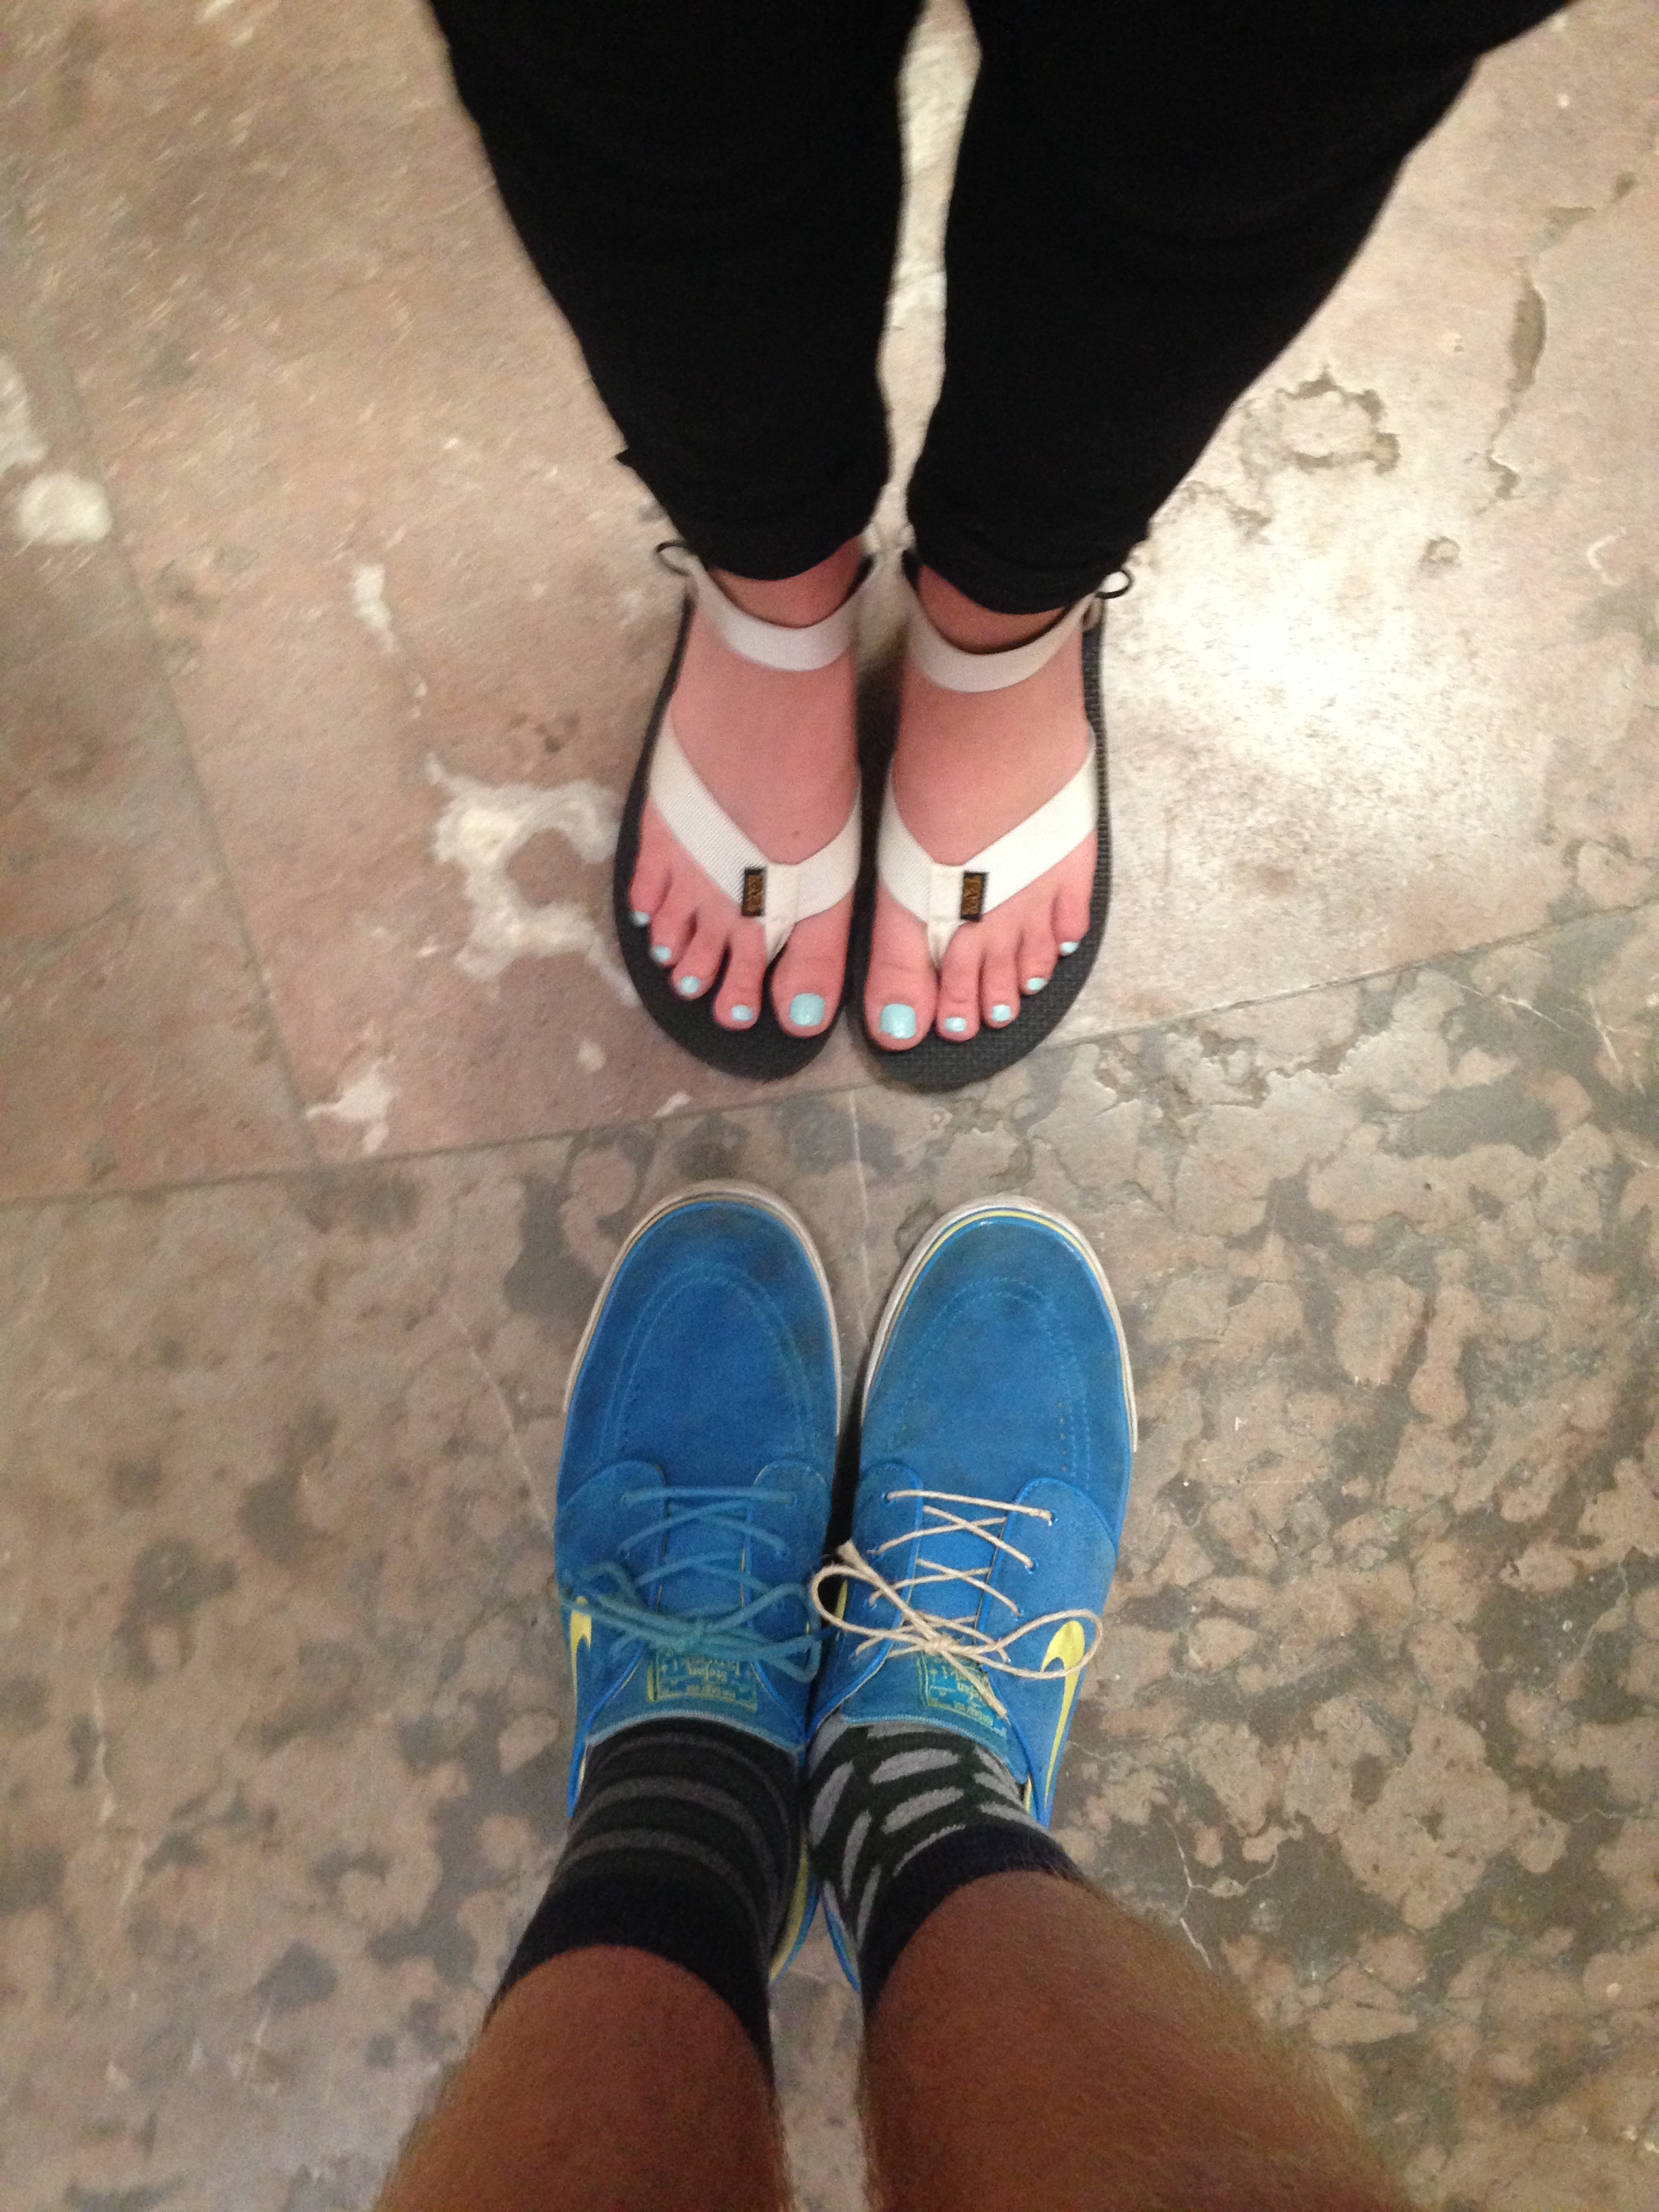
hand, shoe, leg, spring, blue, human body, footwear, high heeled footwear